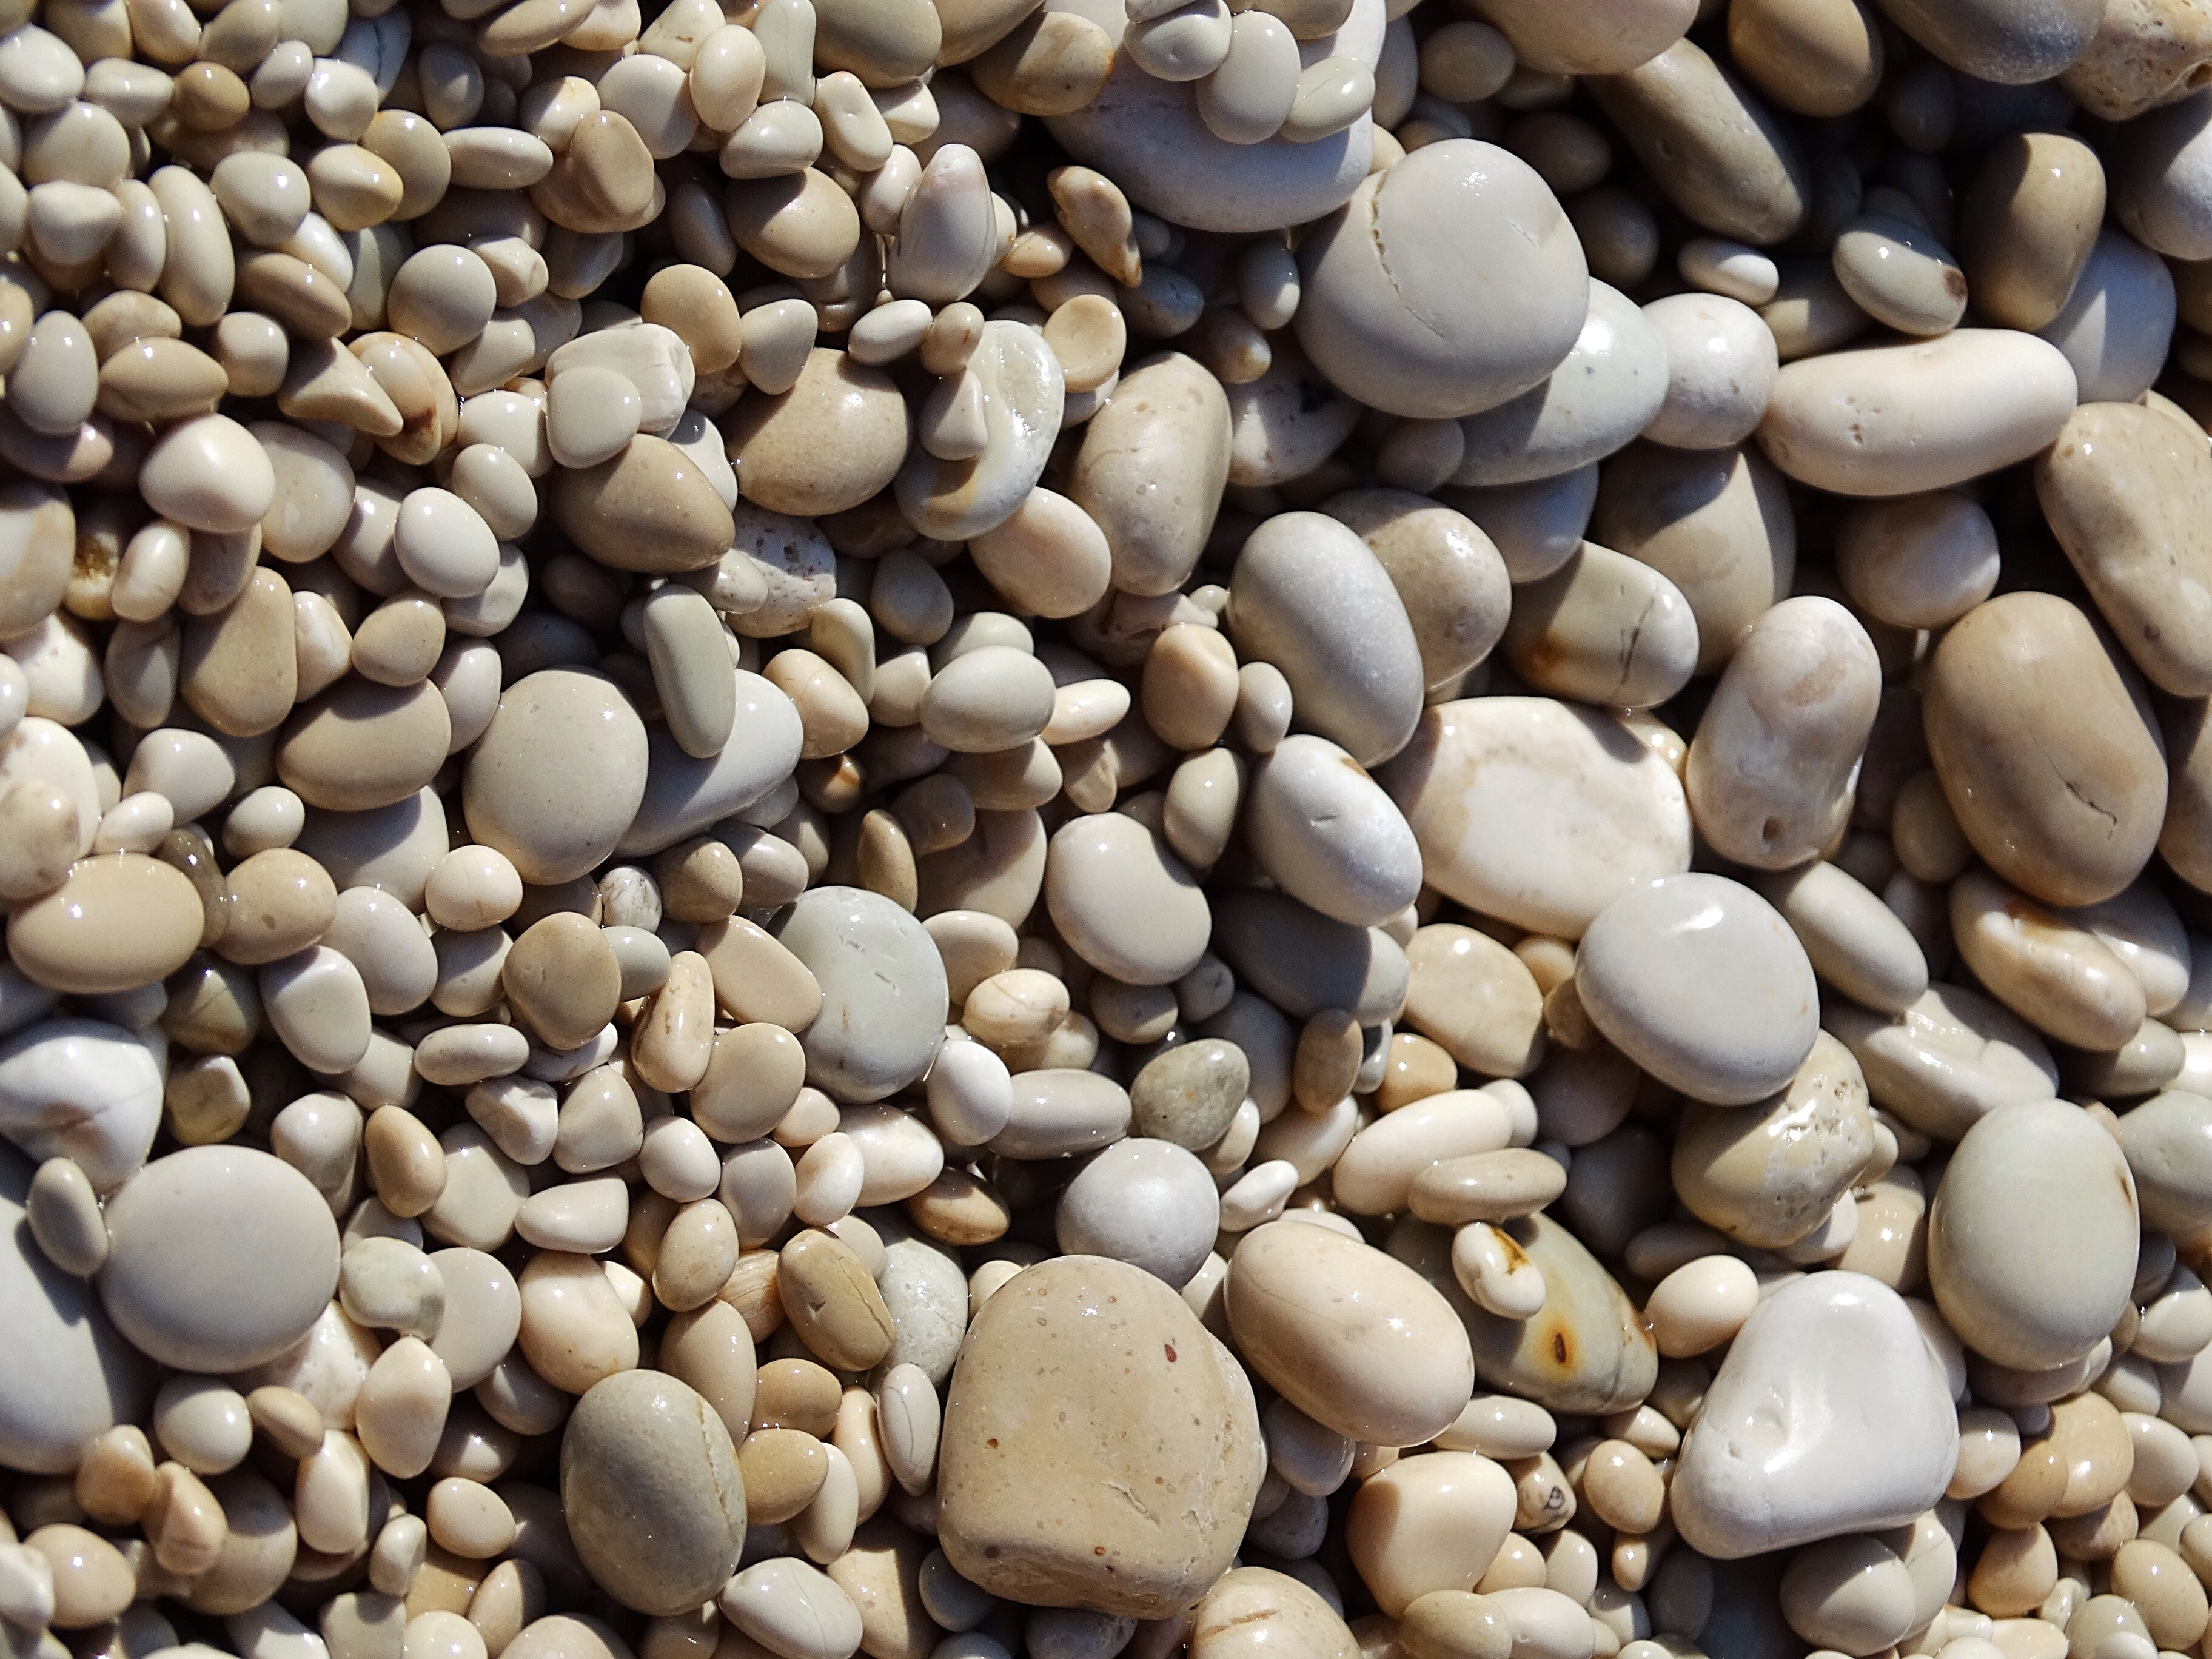
beach, sea, sand, food, pebble, material, stones, gravel, pebbles